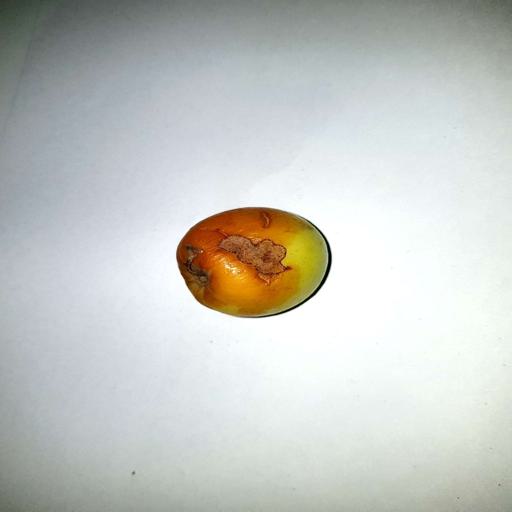
Label: bruised